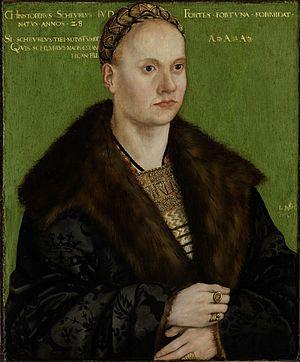
Christoph von Scheurl est un juriste, diplomate et humaniste allemand.